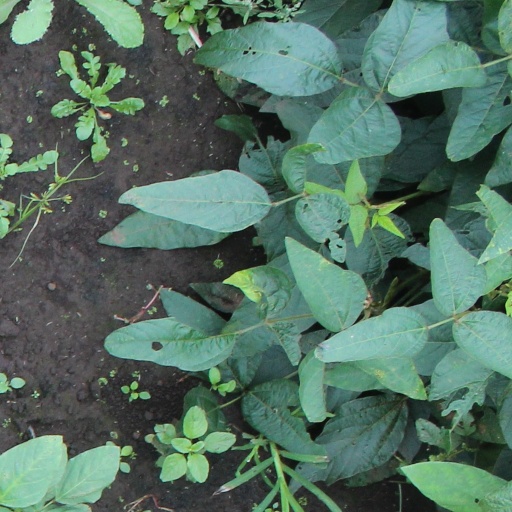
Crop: soybean